Energy in Ohio

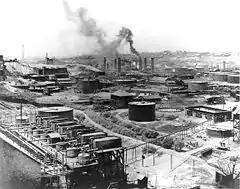
Standard Oil refinery in Cleveland, 1899. Ohio was a world leader in oil production in the late 19th and early 20th centuries.

The Ohio oil and natural gas industries employ 14,400 citizens, resulting in $730 million in wages. The industries paid $202 million in royalties to landowners, and $84 million in free energy. The state's oil and natural gas industry continues to grow, having topped the $1 billion mark in market value production for four consecutive years, including $1.35 billion in 2008. This has only been accomplished five times in state history. The oil and gas industry contributed $1.5 billion to the gross state product in 2008, and $3.1 billion in sales.